Literature of Moldova

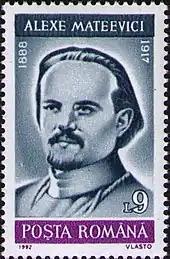
Alexei Mateevici

Alexei Mateevici (1888-1917) was one of the foremost Bessarabian poets: his poems "Limba noastră" (Our language), "Ţăranii" (Peasants), "Eu cânt" (I sing), "Ţara" (The Country) being particularly notable.